Eric Hinske

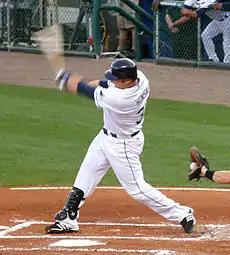
Hinske batting for the Tampa Bay Rays on April 24, 2008.

On February 6, 2008, Hinske signed a minor-league contract with an invitation to spring training with the Tampa Bay Rays. He was added to the 40-man major league roster on March 29, and was the Rays opening-day right-fielder. In his Rays debut, Hinske homered to right field off Baltimore starter Jeremy Guthrie.